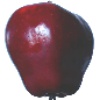
Label: red_delicious_apple